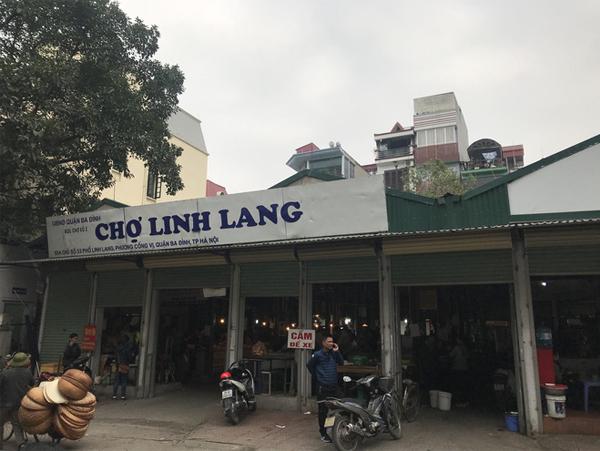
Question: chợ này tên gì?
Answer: chợ này tên chợ linh lang